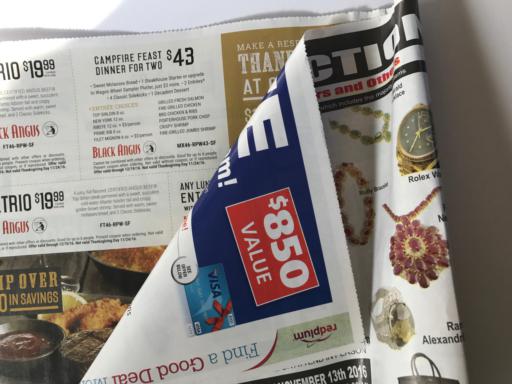
Label: paper